Long Eaton railway station (Midland Counties Railway)

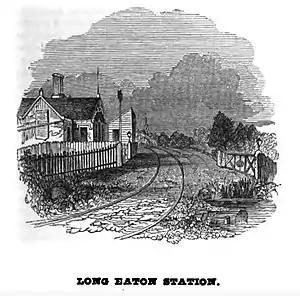
Long Eaton railway station from the Midland Counties Railway Companion of 1840

The original Long Eaton railway station was built in 1839 for the Midland Counties Railway.